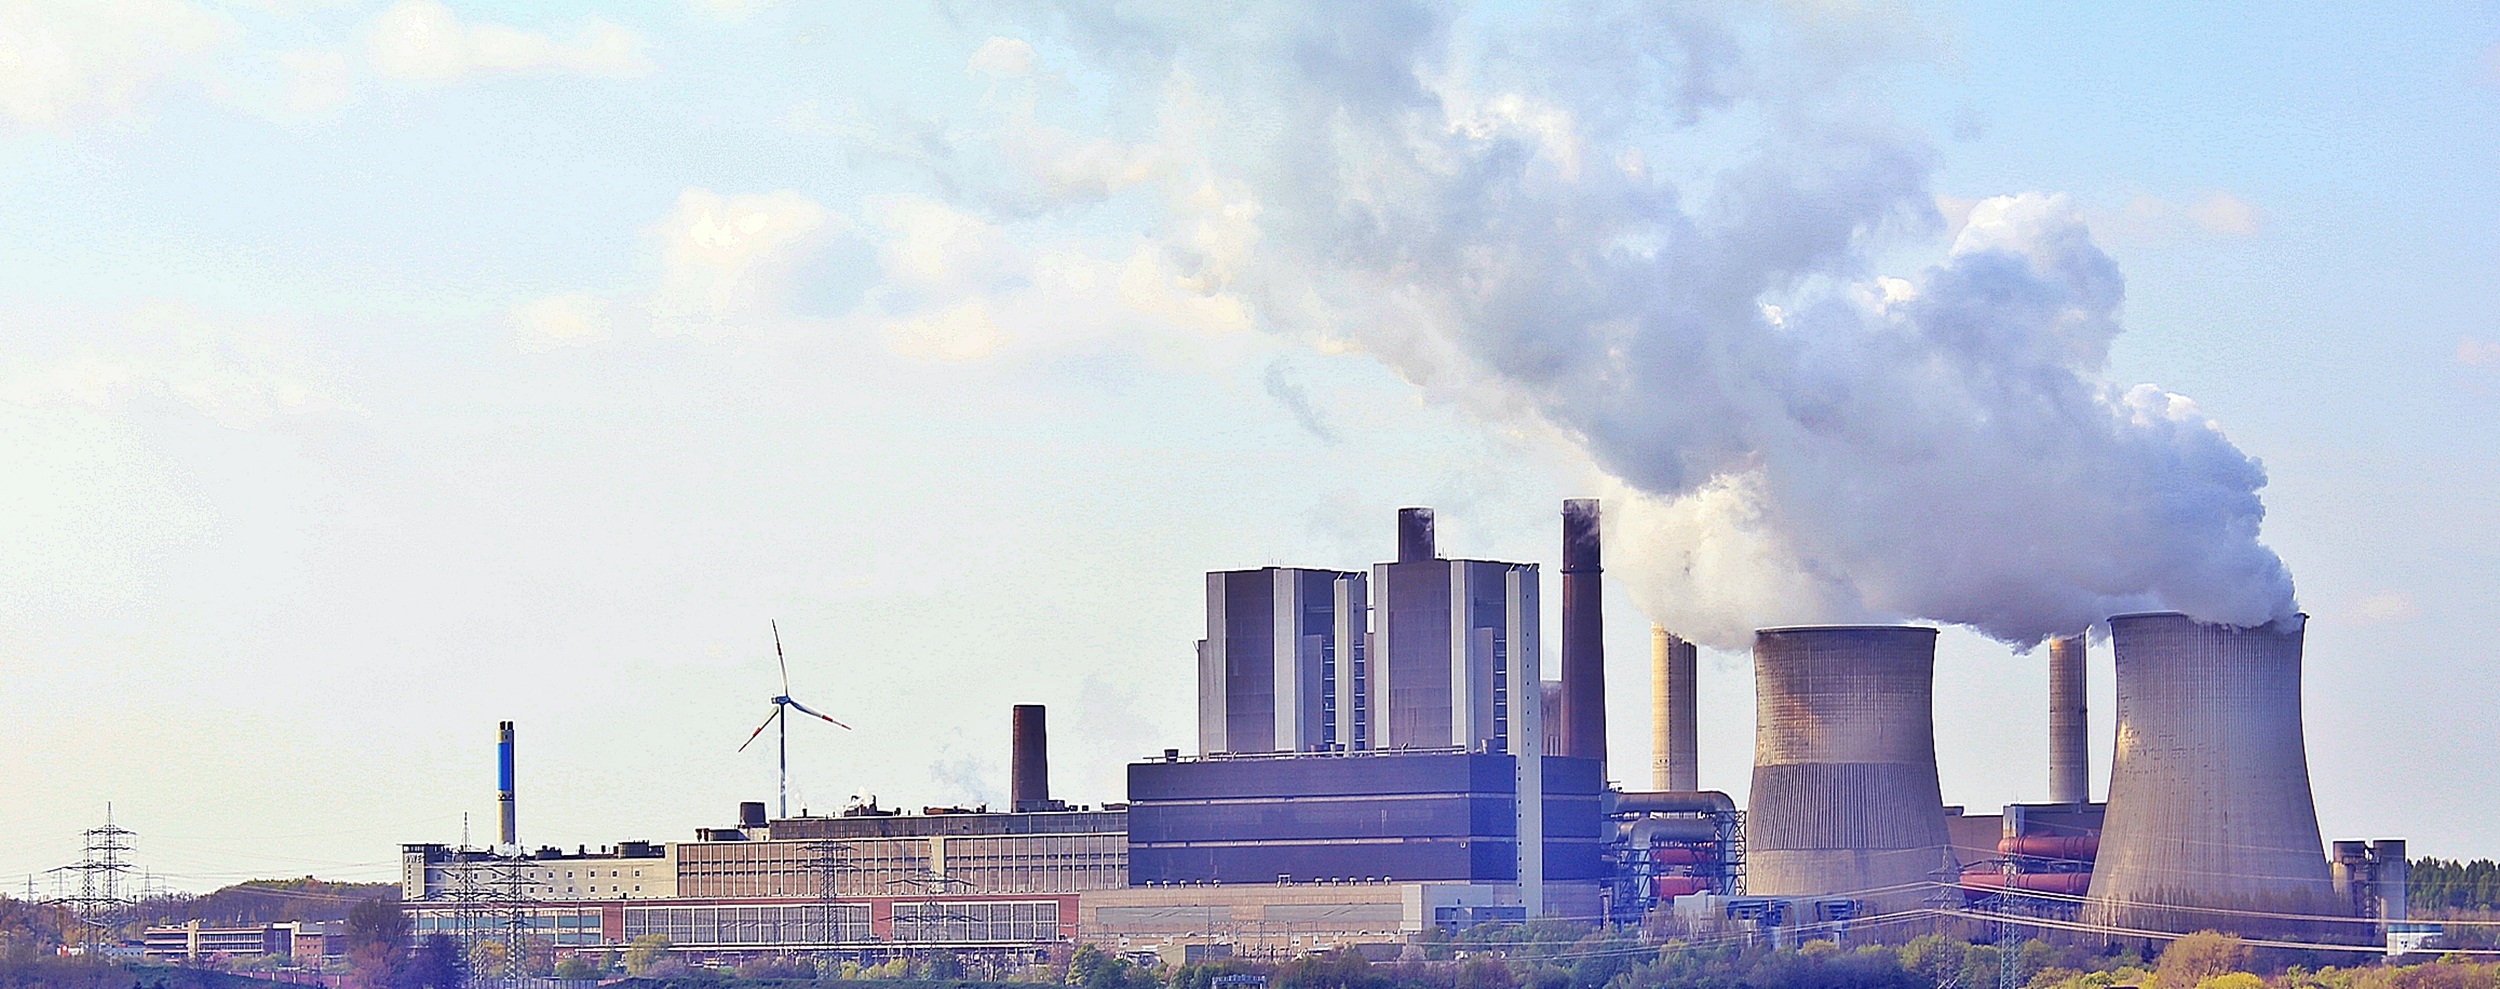
cloud, architecture, sky, meadow, air, steam, environment, chimney, factory, industry, pinwheel, energy, power plant, current, clouds, germany, carbon, arable, nuclear power plant, power station, nature and environment, atmosphere of earth, outdoor structure